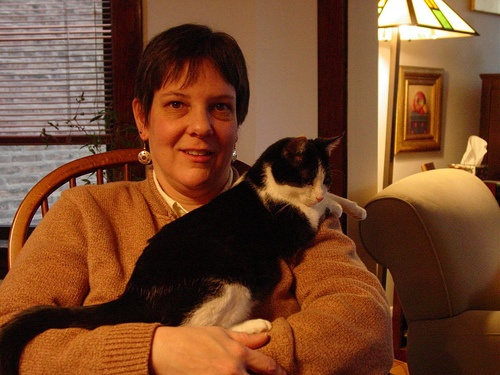
A woman holding a cat while seated on a chair
A person holding a cat while sitting in a chair.
A woman sitting on a wooden chair holding a cat.
A smiling woman holds her black and white cat.
An old woman is holding her cat in front of a camera.